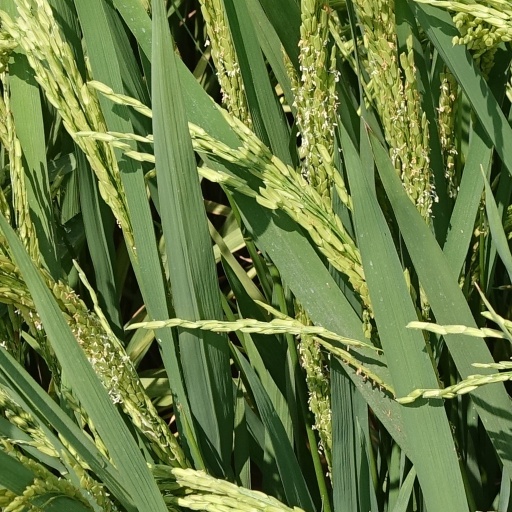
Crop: rice